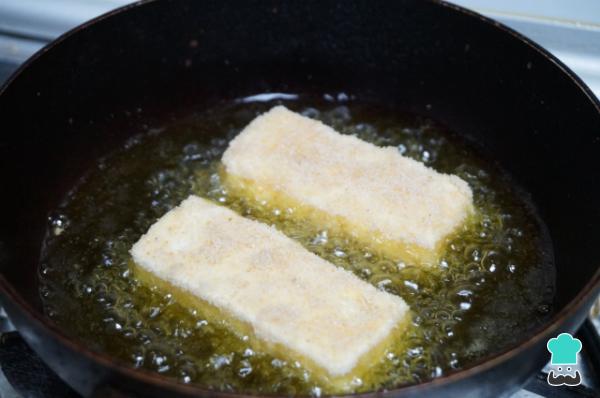
Coloca una sartén alta a calentar con un vaso de aceite de girasol, semillas o aceite de oliva suave a fuego medio. Cuando esté caliente, introduce el queso, dándole vueltas por todos los lados para que se fría bien por todo. Debe quedar bien doradito por fuera y tierno por dentro.